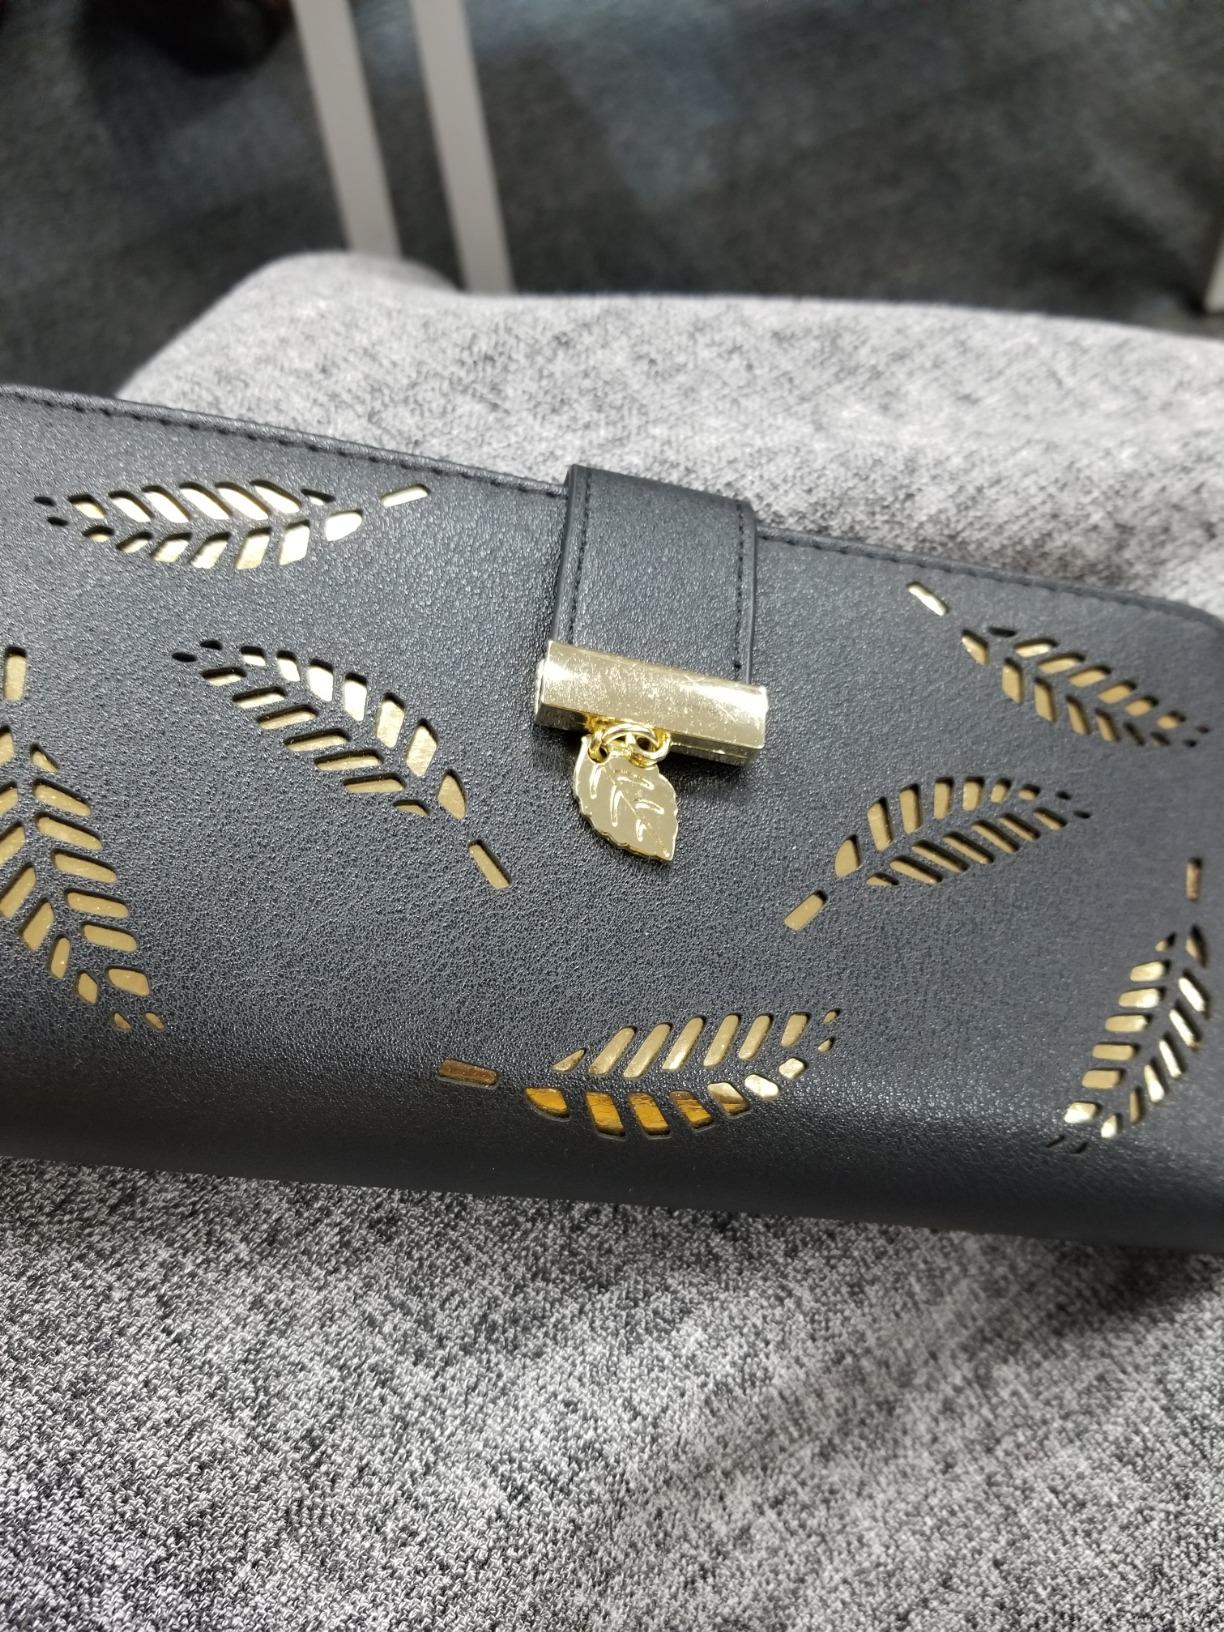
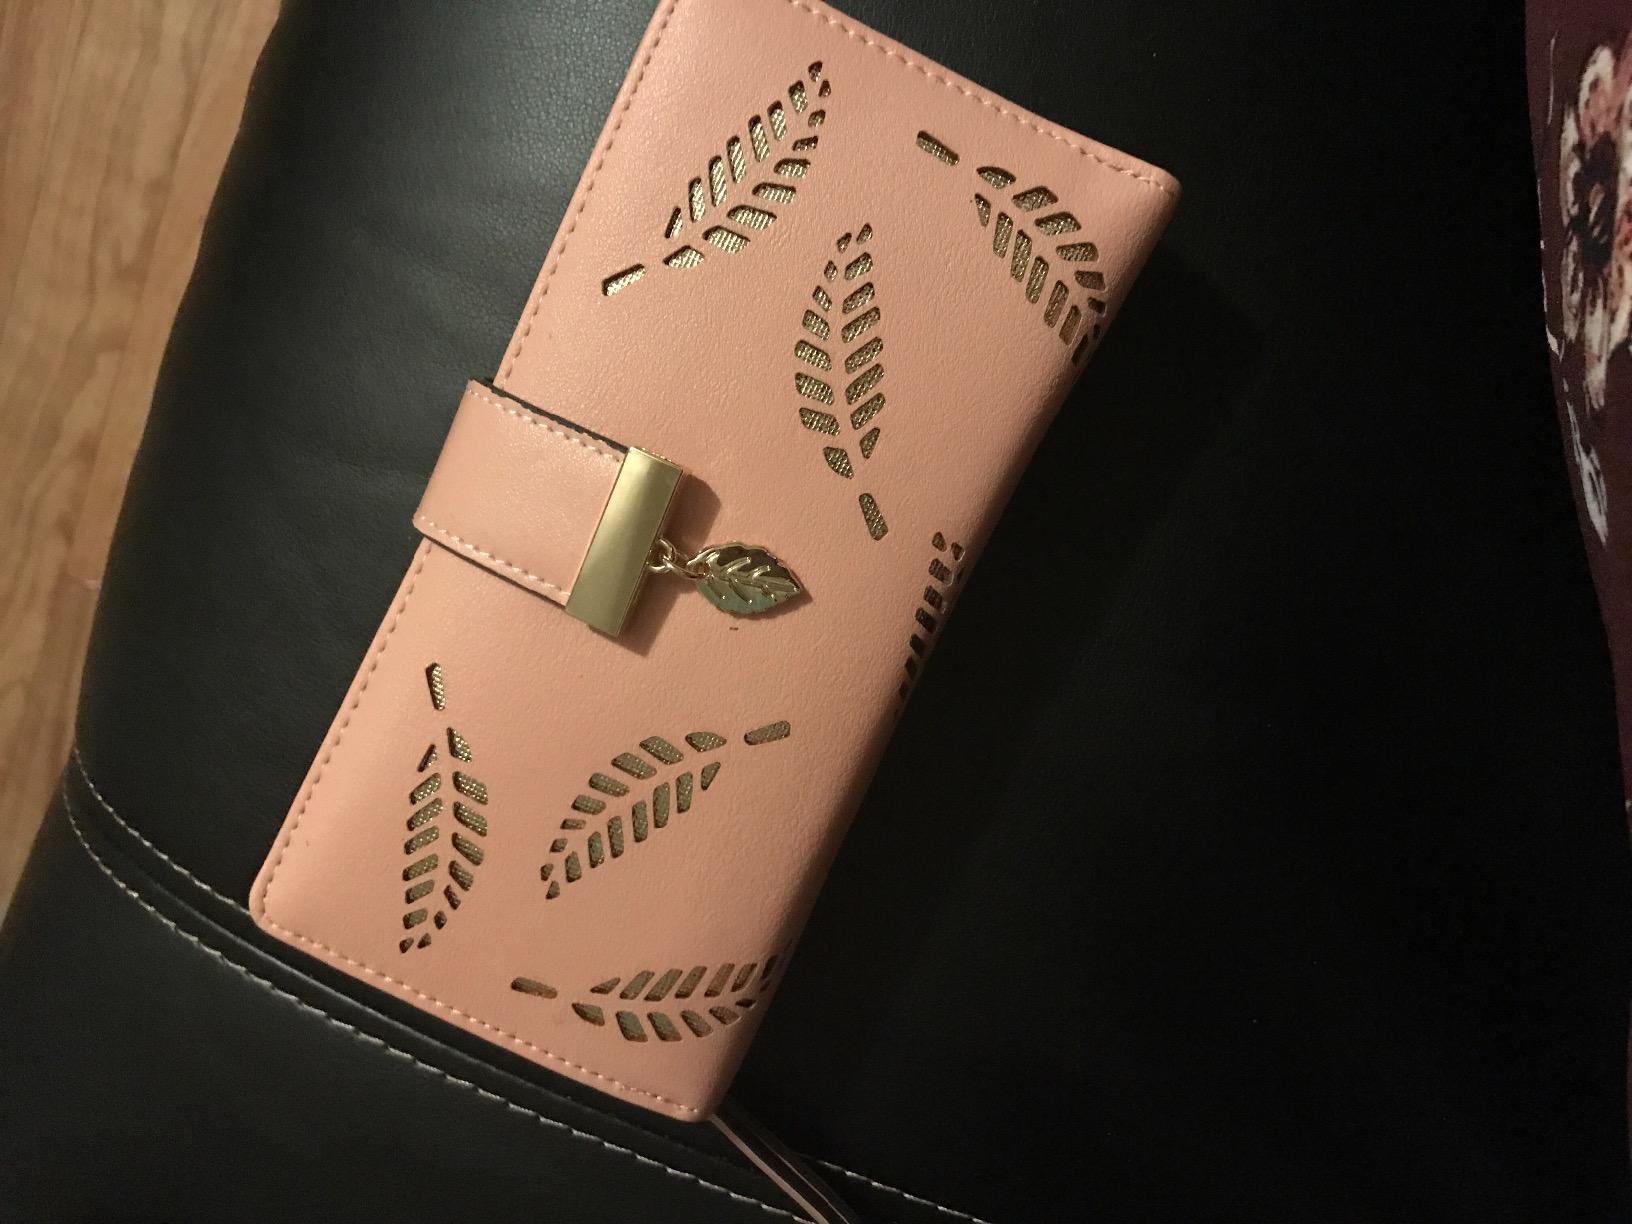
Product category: accessories_handbag
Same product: no